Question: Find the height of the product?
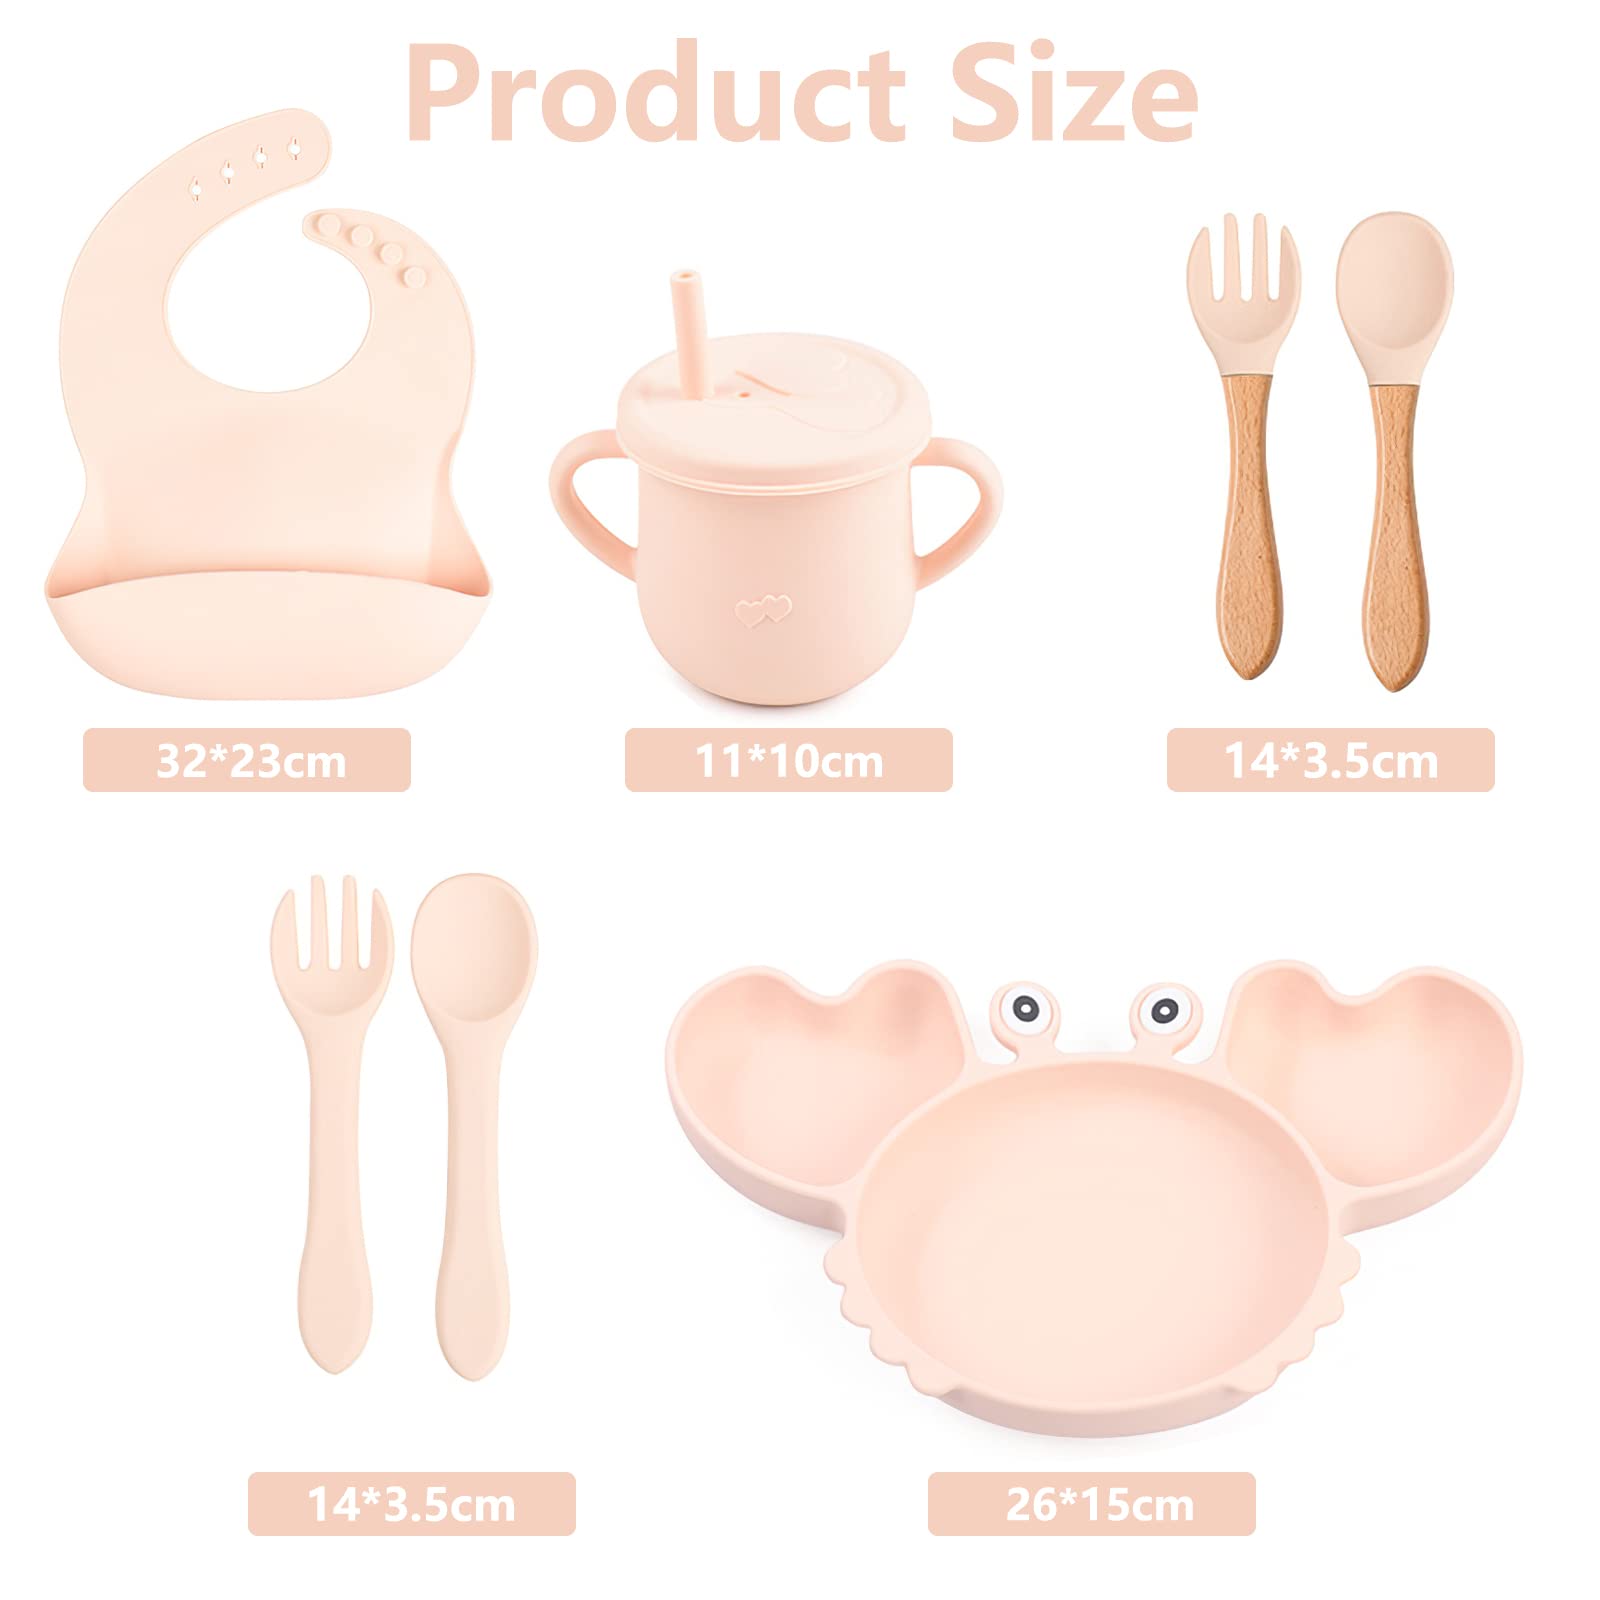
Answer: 15.0 centimetre